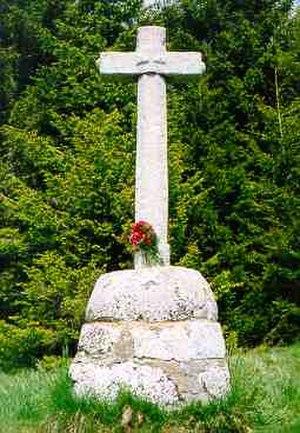
Croix des 3 évèques au tripoint de trois départements: Cantal, Aveyron, Lozère.
L'Aubrac est un haut plateau volcanique et granitique français situé dans le centre-sud du Massif central et aux confins des trois départements de l'Aveyron, du Cantal et de la Lozère. Il présente des ressemblances avec le Cézallier et on peut le rattacher comme lui aux hautes terres d'Auvergne. Il est bordé au nord-ouest par les monts du Cantal, à l'est par la Margeride et au sud par les plateaux calcaires des Grands Causses.
Cet article recense les tripoints entre les différents départements, en France